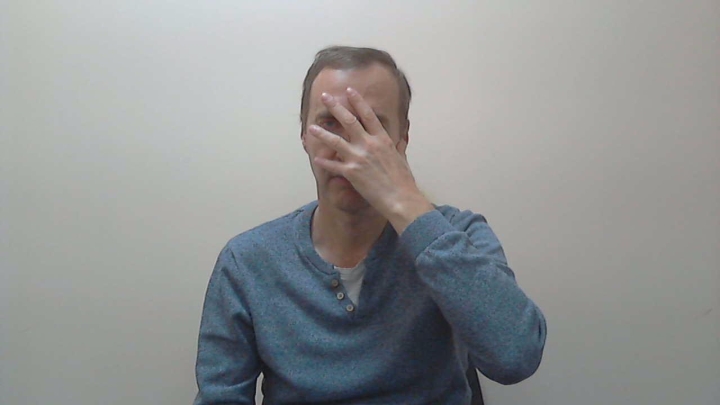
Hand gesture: no_gesture